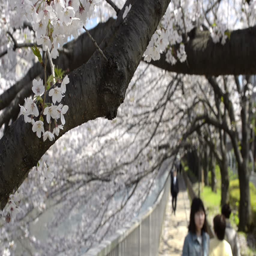
close - up of cherry blossom with people walking past in the background